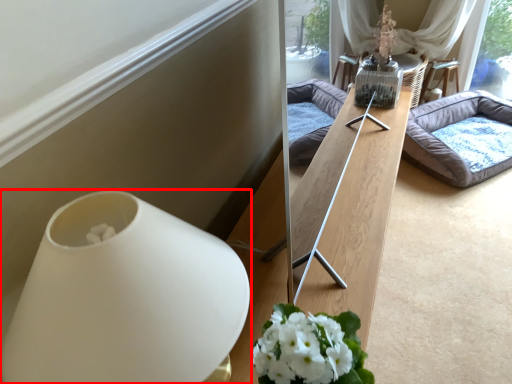
Question: Considering the relative positions of vase (annotated by the red box) and studio couch in the image provided, where is vase (annotated by the red box) located with respect to the staircase? Select from the following choices."
(A) left
(B) right
Answer: A